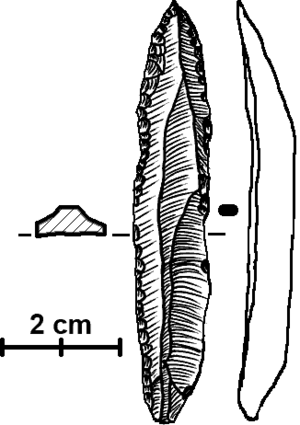
La préhistoire du Levant commence au Paléolithique inférieur, il y a environ 1,5 millions d'années, et s'achève à l'âge du bronze ancien, vers 2000 av. J.-C. Dans les frontières actuelles, cet espace couvre, du nord au sud, la Syrie occidentale, le Liban, la Syrie méridionale, Israël, la Palestine, la Jordanie, aussi une partie du Sinaï.